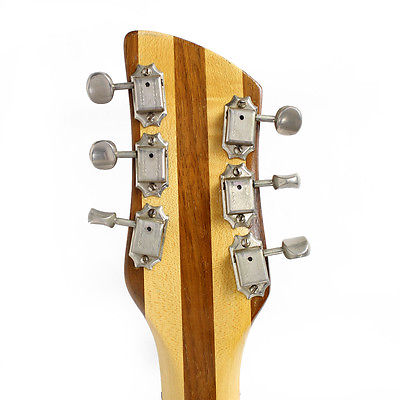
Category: toaster